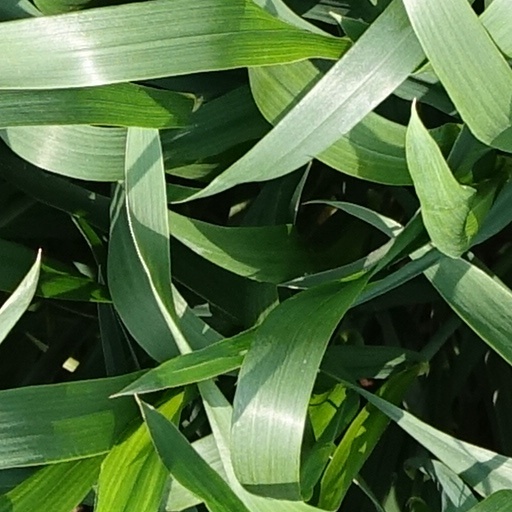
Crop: wheat